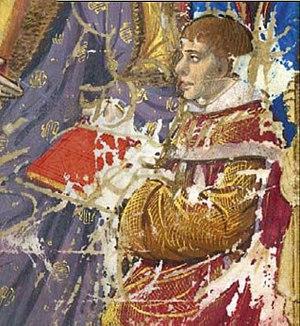
Enluminure du début du XVIe siècle
Nicolas de Houssemaine, né à Alençon à la fin du XVᵉ siècle et mort à Angers en 1523, est un médecin, doyen de la faculté de médecine d'Angers et auteur de deux manuscrits médiévaux.
La Geste des comtes de Dammartin est un récit épique et romanesque écrit au début du XVIᵉ siècle par Nicolas de Houssemaine, doyen de la faculté de médecine d’Angers. La bibliothèque municipale d'Angers a fait l'acquisition de cette chronique médiévale en 2012. Ce manuscrit historique revient en France après trois siècles passés hors de France.